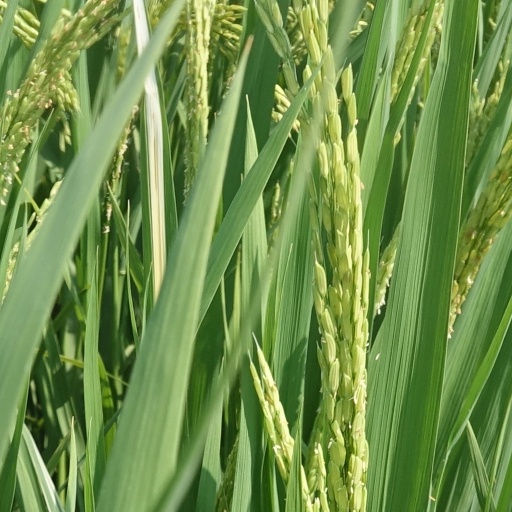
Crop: rice